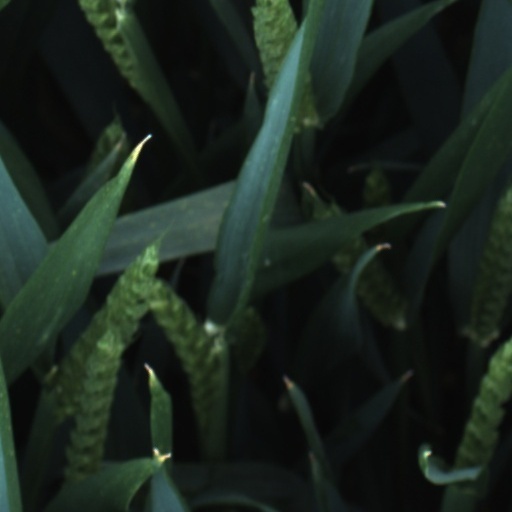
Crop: wheat